Deutsche Polizeigewerkschaft

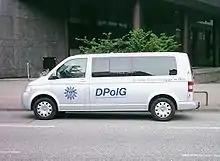
Van of the DPolG

The German Police Trade Union (DPolG) is a trade union in Germany. Representing 94,000 police employees, it is the second largest union for police employees in Germany, following the Gewerkschaft der Polizei (GdP). It is affiliated with the German Civil Service Federation ("", DBB).